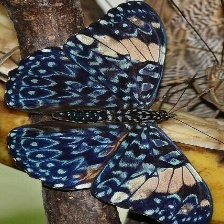
Species: RED CRACKER